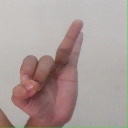
अक्षर: ण